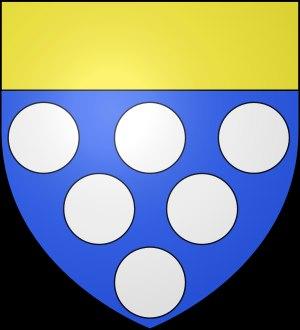
Le Valentinois est, au sens géographique strict, la région entourant la ville de Valence, aujourd'hui préfecture du département de la Drôme.
À l'époque carolingienne Étampes fut déjà le siège d'un comté, dont on gardait le souvenir au Xᵉ siècle, mais le mot reflétait alors une tout autre réalité que dans la suite : c'était une simple circonscription de l'Empire, dont l'administration ne se transmettait pas par droit d'héritage. Lorsque les Robertiens montent sur le trône et fondent la monarchie capétienne, le pays d'Étampes leur appartient en propre depuis longtemps, et sera une des pièces maîtresses du domaine royal sur lequel le roi exerce théoriquement un contrôle direct. Il y aura bien cependant des vicomtes d'Étampes au XIᵉ siècle, à une époque où les premiers capétiens peinent à établir leur autorité sur leur propres terres. L'Etampois ne sera érigé en comté qu'après avoir été attribué en apanage à Louis de France, fils de Philippe le Hardi, puis en duché au XVIᵉ siècle.
Vadans est une commune française située dans le département du Jura, en région Bourgogne-Franche-Comté.